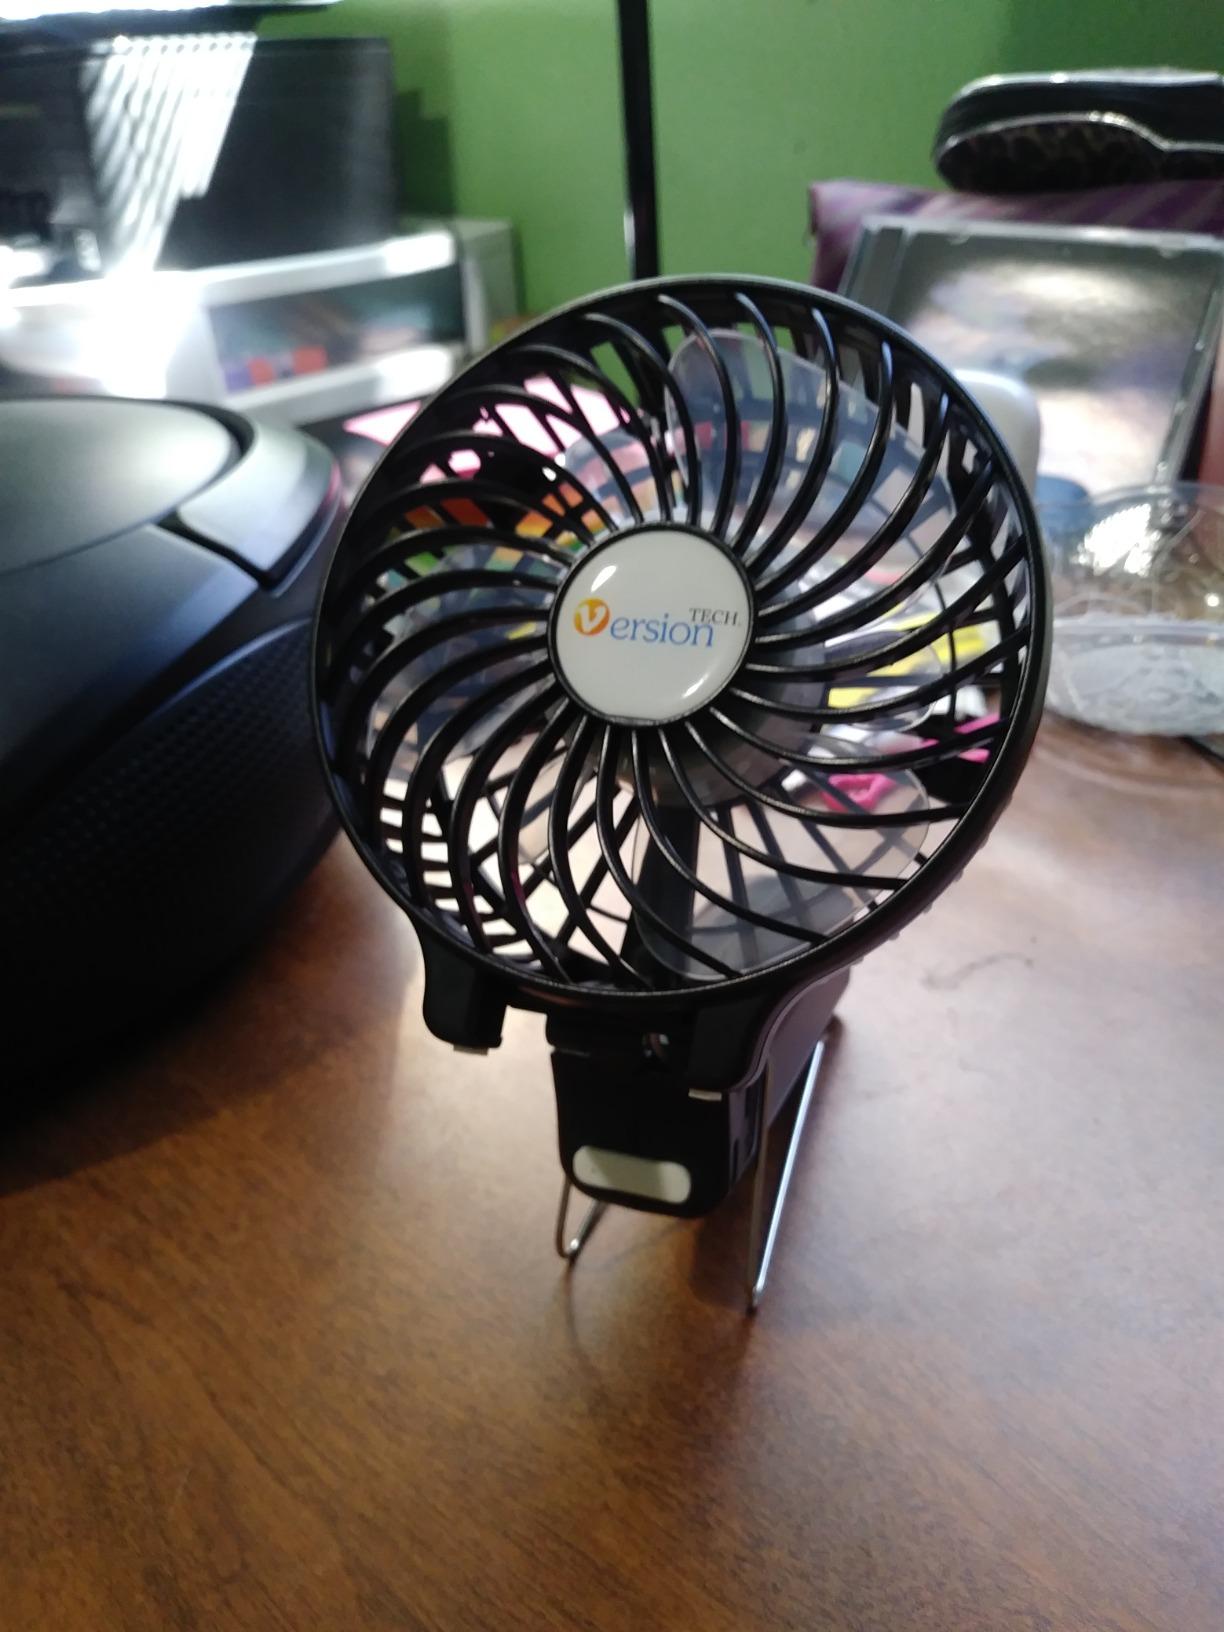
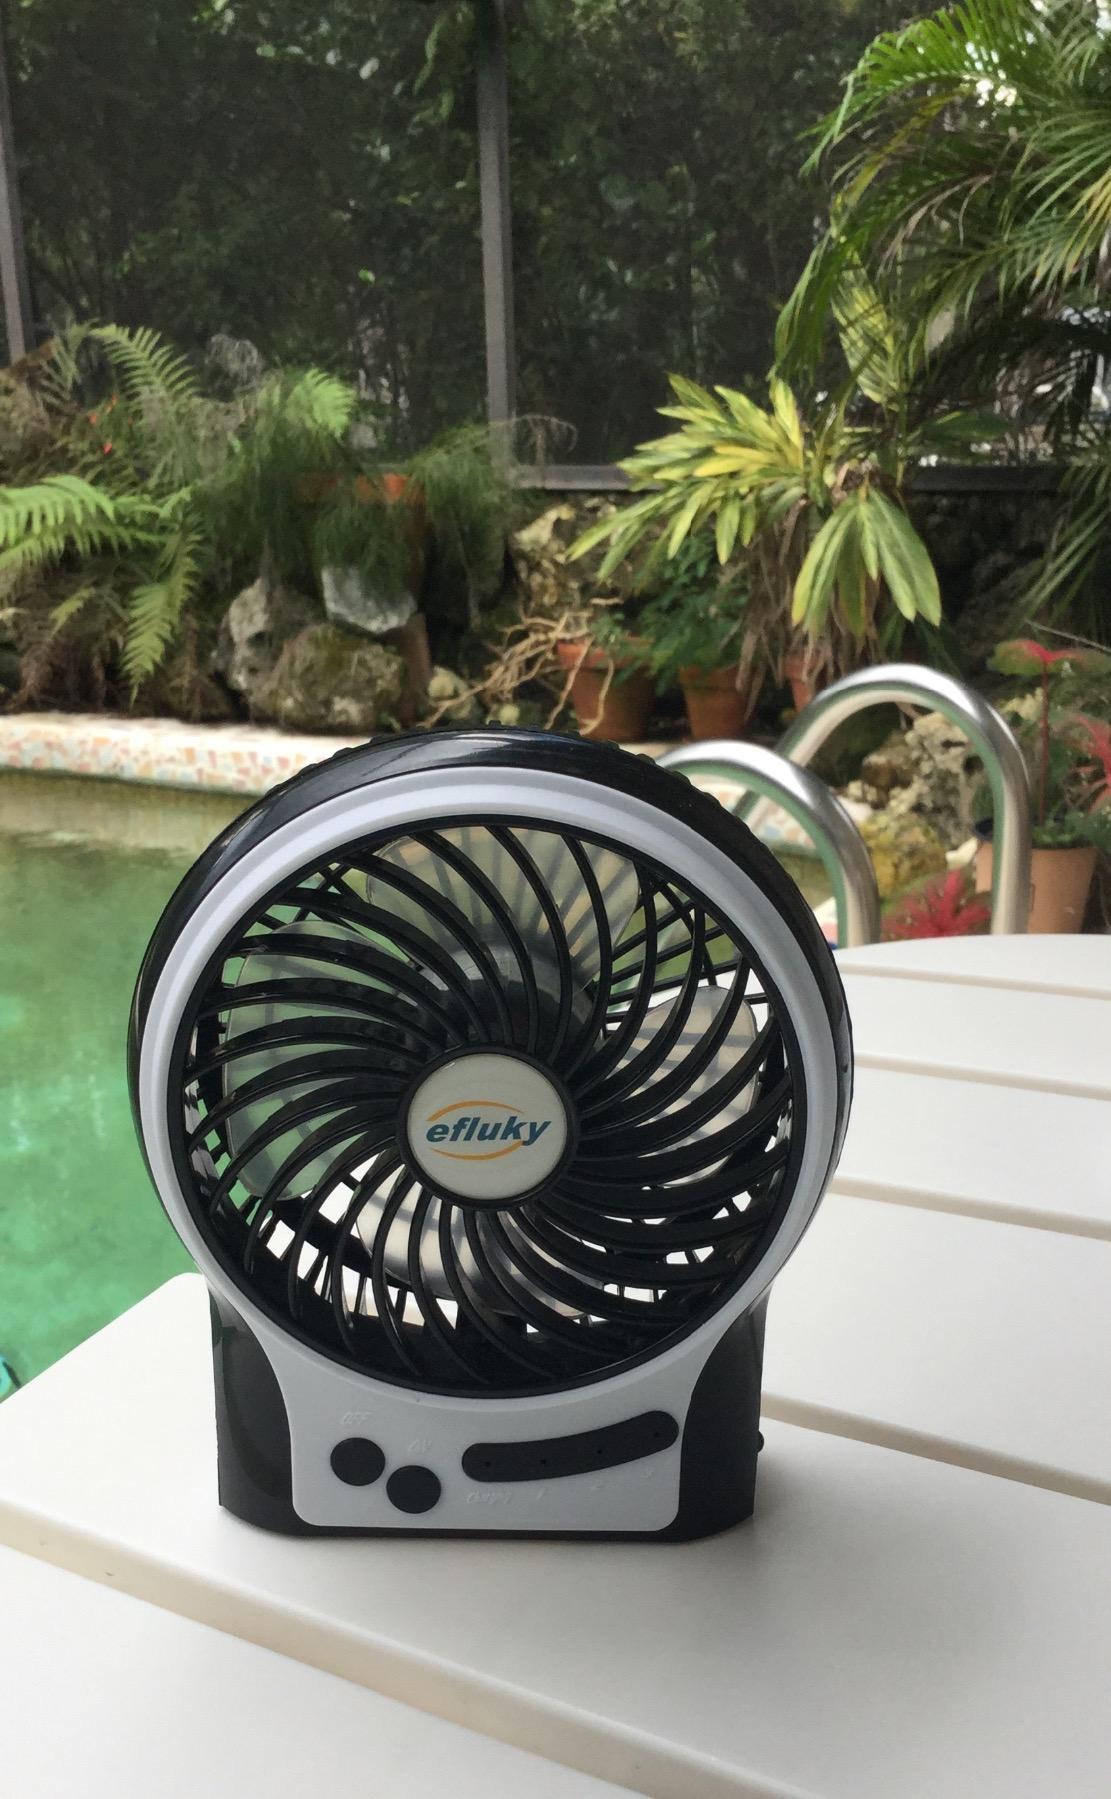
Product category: fan
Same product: no